Oregon Coast

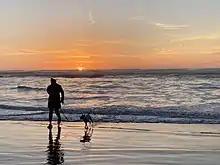
A woman and her dog at Rockaway Beach

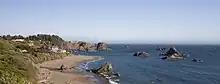
Chetco Point, Brookings, Oregon

Because of the Oregon Coast's physical complexity, many different species of plant and animal can be found in the region, both terrestrial and marine in nature. However, past human interaction has caused a decline in several species of animal along the coast, such as the sea otter. Strict regulations as well as modern human aid has seen a return of some species in recent years.